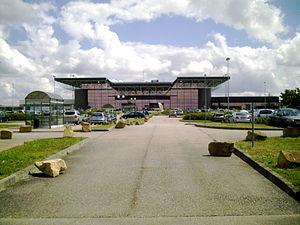
Aéroport de Metz-Nancy Lorraine
Cette page concerne les événements qui se sont produits durant l'année 1960 en Lorraine.
L’aéroport de Metz-Nancy-Lorraine, dont la dénomination commerciale est « Lorraine Airport », est un aéroport français situé sur le territoire des communes de Goin, Pagny-lès-Goin, Vigny, Liéhon et Silly-en-Saulnois dans le département de la Moselle, en région Grand Est.
Cette page concerne les événements qui se sont produits durant l'année 2008 en Lorraine.
Cette page concerne les événements qui se sont produits durant l'année 1989 en Lorraine.